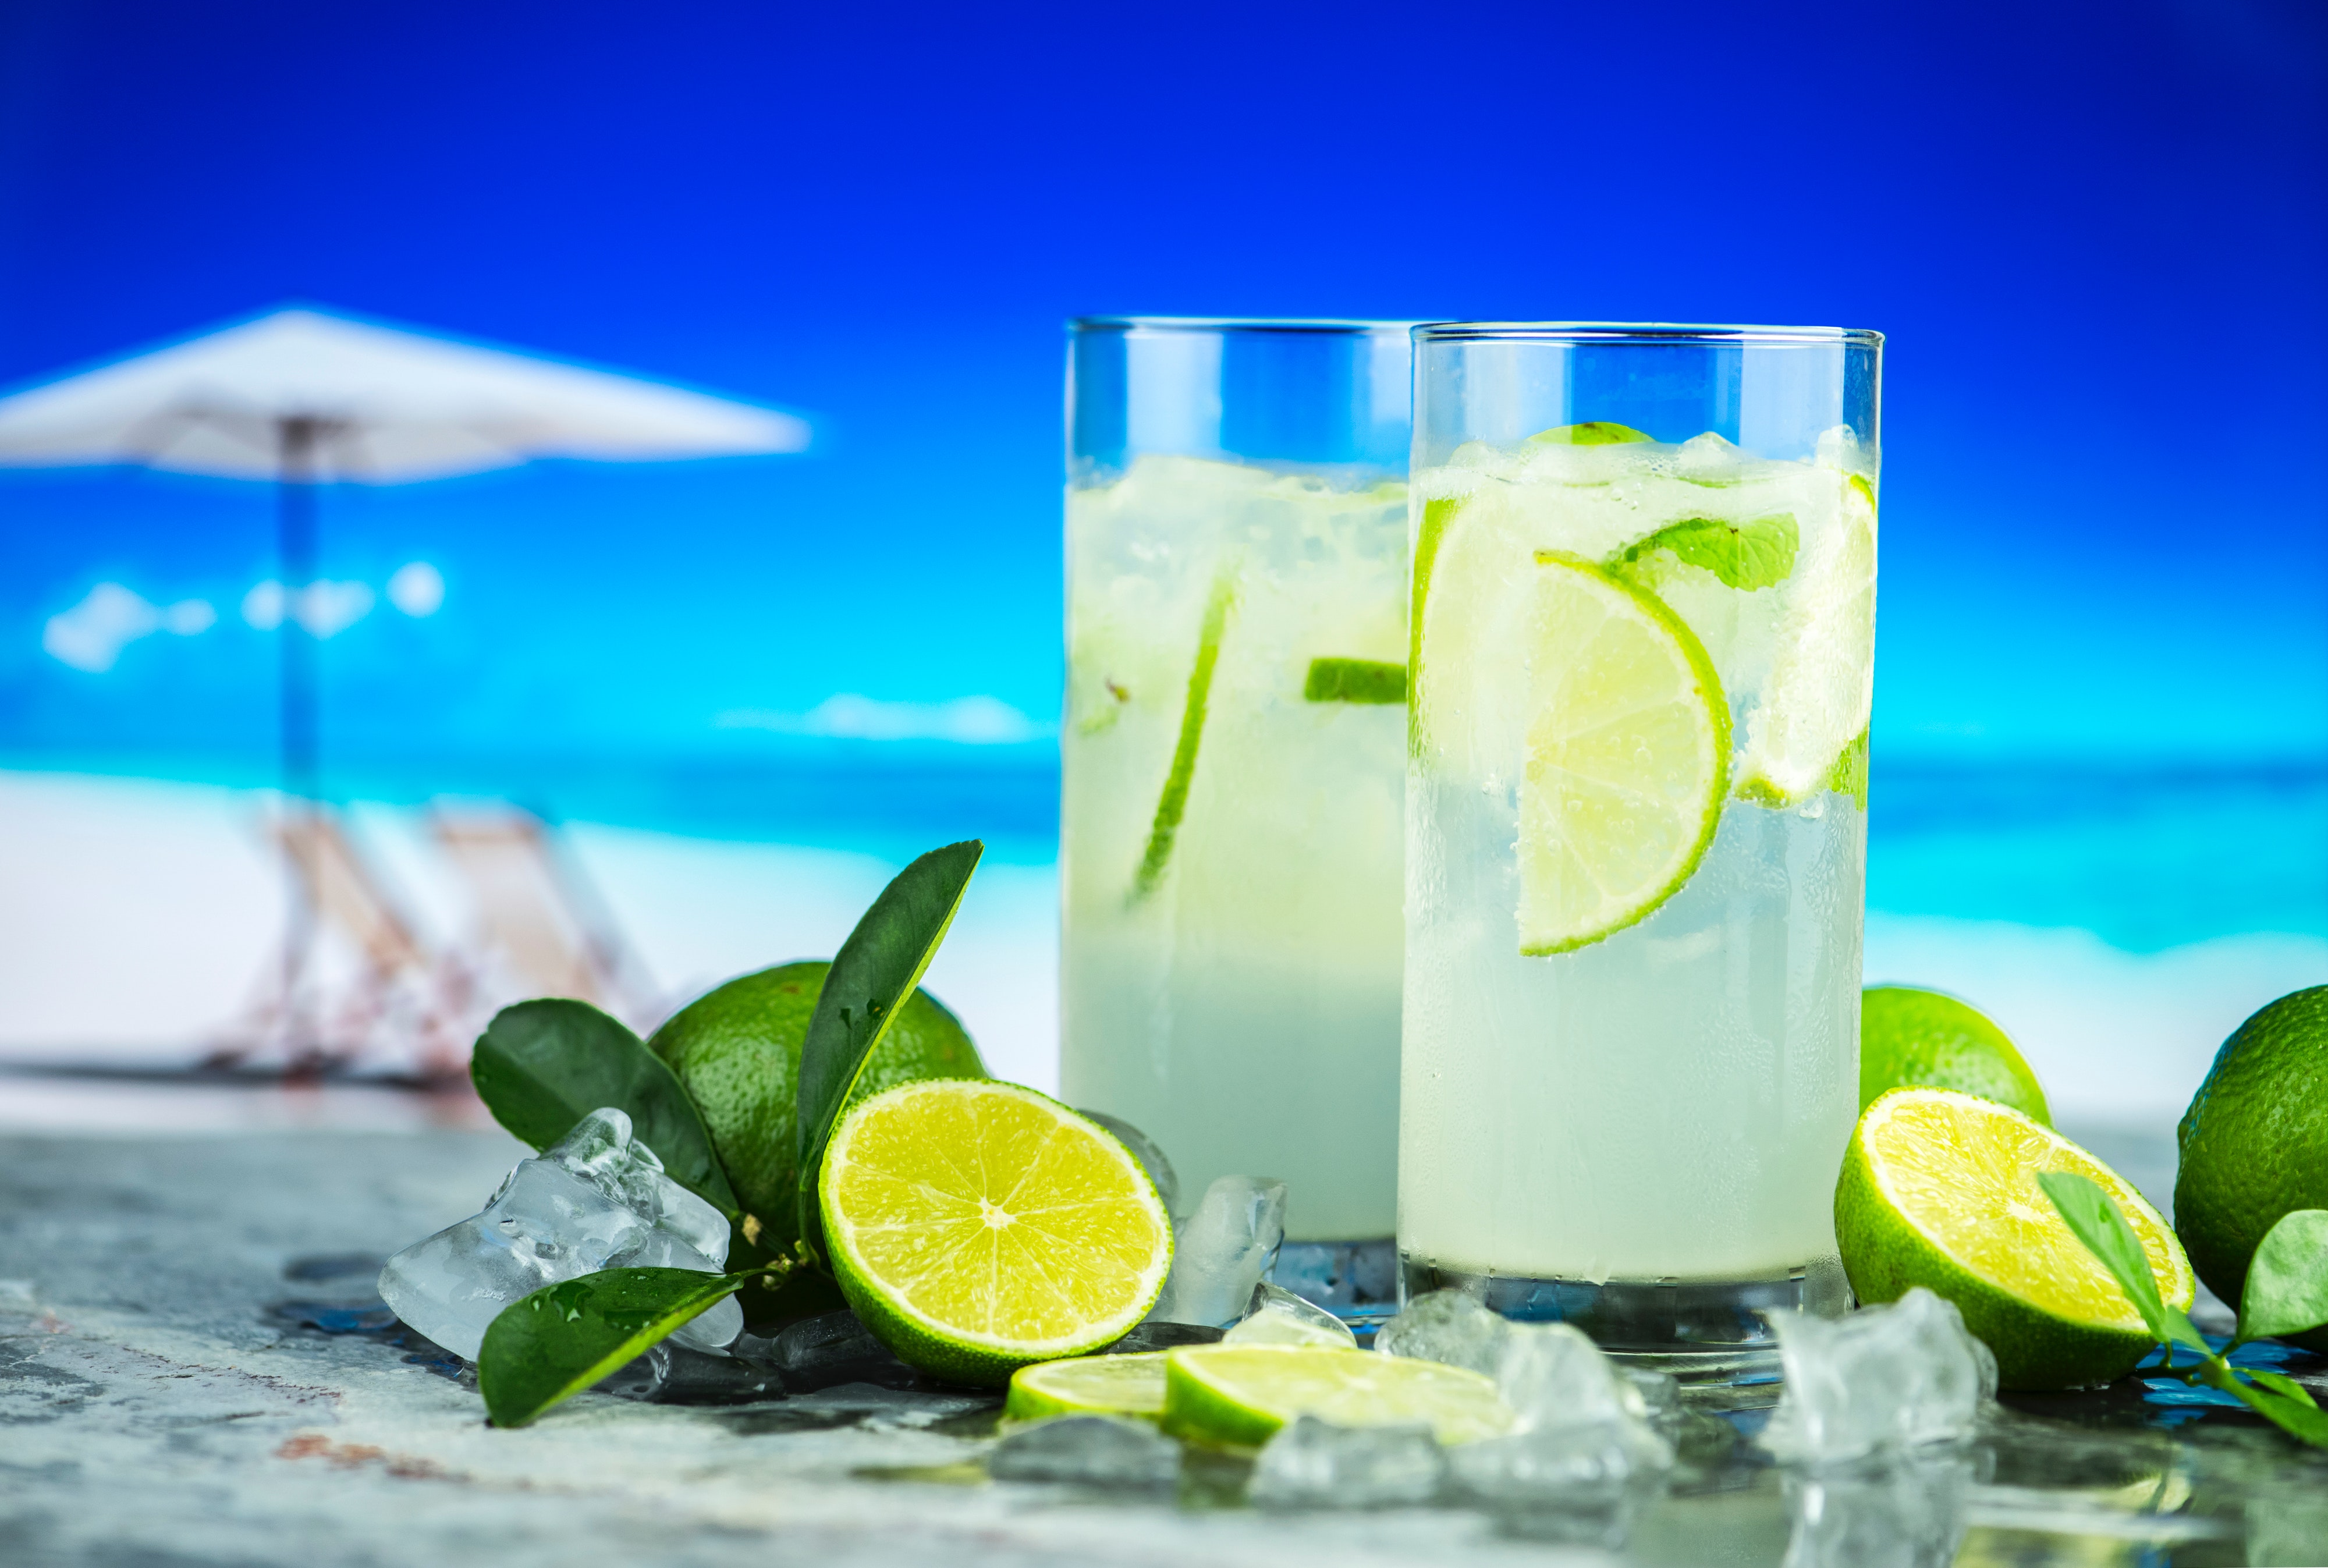
lemon lime, water, lime, drink, ti punch, key lime, limonana, caipirinha, mojito, lemonade, juice, limeade, citrus, non alcoholic beverage, lime juice, lemon juice, vodka and tonic, highball glass, cocktail, caipiroska, distilled beverage, spritzer, plant, paloma, liquid, cocktail garnish, Aguas frescas, liqueur, gin and tonic, fizz